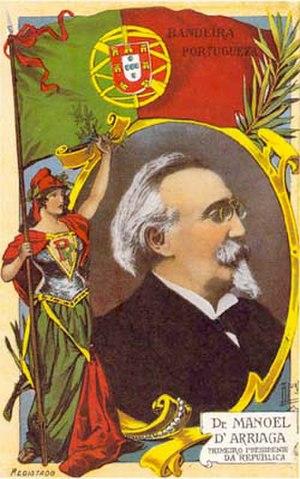
Manuel José de Arriaga Brum da Silveira e Peyrelongue fut le premier président élu de la République portugaise après la chute du roi Manuel II.
L'histoire du Portugal au sens strict ne commence qu'au XIIᵉ siècle avec la naissance des premiers états portugais : les comtés de Portucale et de Coimbra au temps d'Henri de Bourgogne, mais au sens large, elle comprend le passé de l'actuel territoire portugais et de l'Ouest de la péninsule Ibérique depuis la préhistoire. Si les fortes identités culturelles des Basques méridionaux, de la majeure partie des Catalans et des Galiciens ne les ont pas empêchés de rejoindre le royaume de Castille pour former l'Espagne moderne, le Sud-Ouest de la péninsule ibérique en revanche, a formé une autre unité politique, délimitée par la plus ancienne frontière d'Europe. La vocation maritime du pays portugais s'est affirmée malgré un littoral peu propice à la grande navigation et une situation géographique qui l'éloigne, encore aujourd'hui, des grands axes européens.